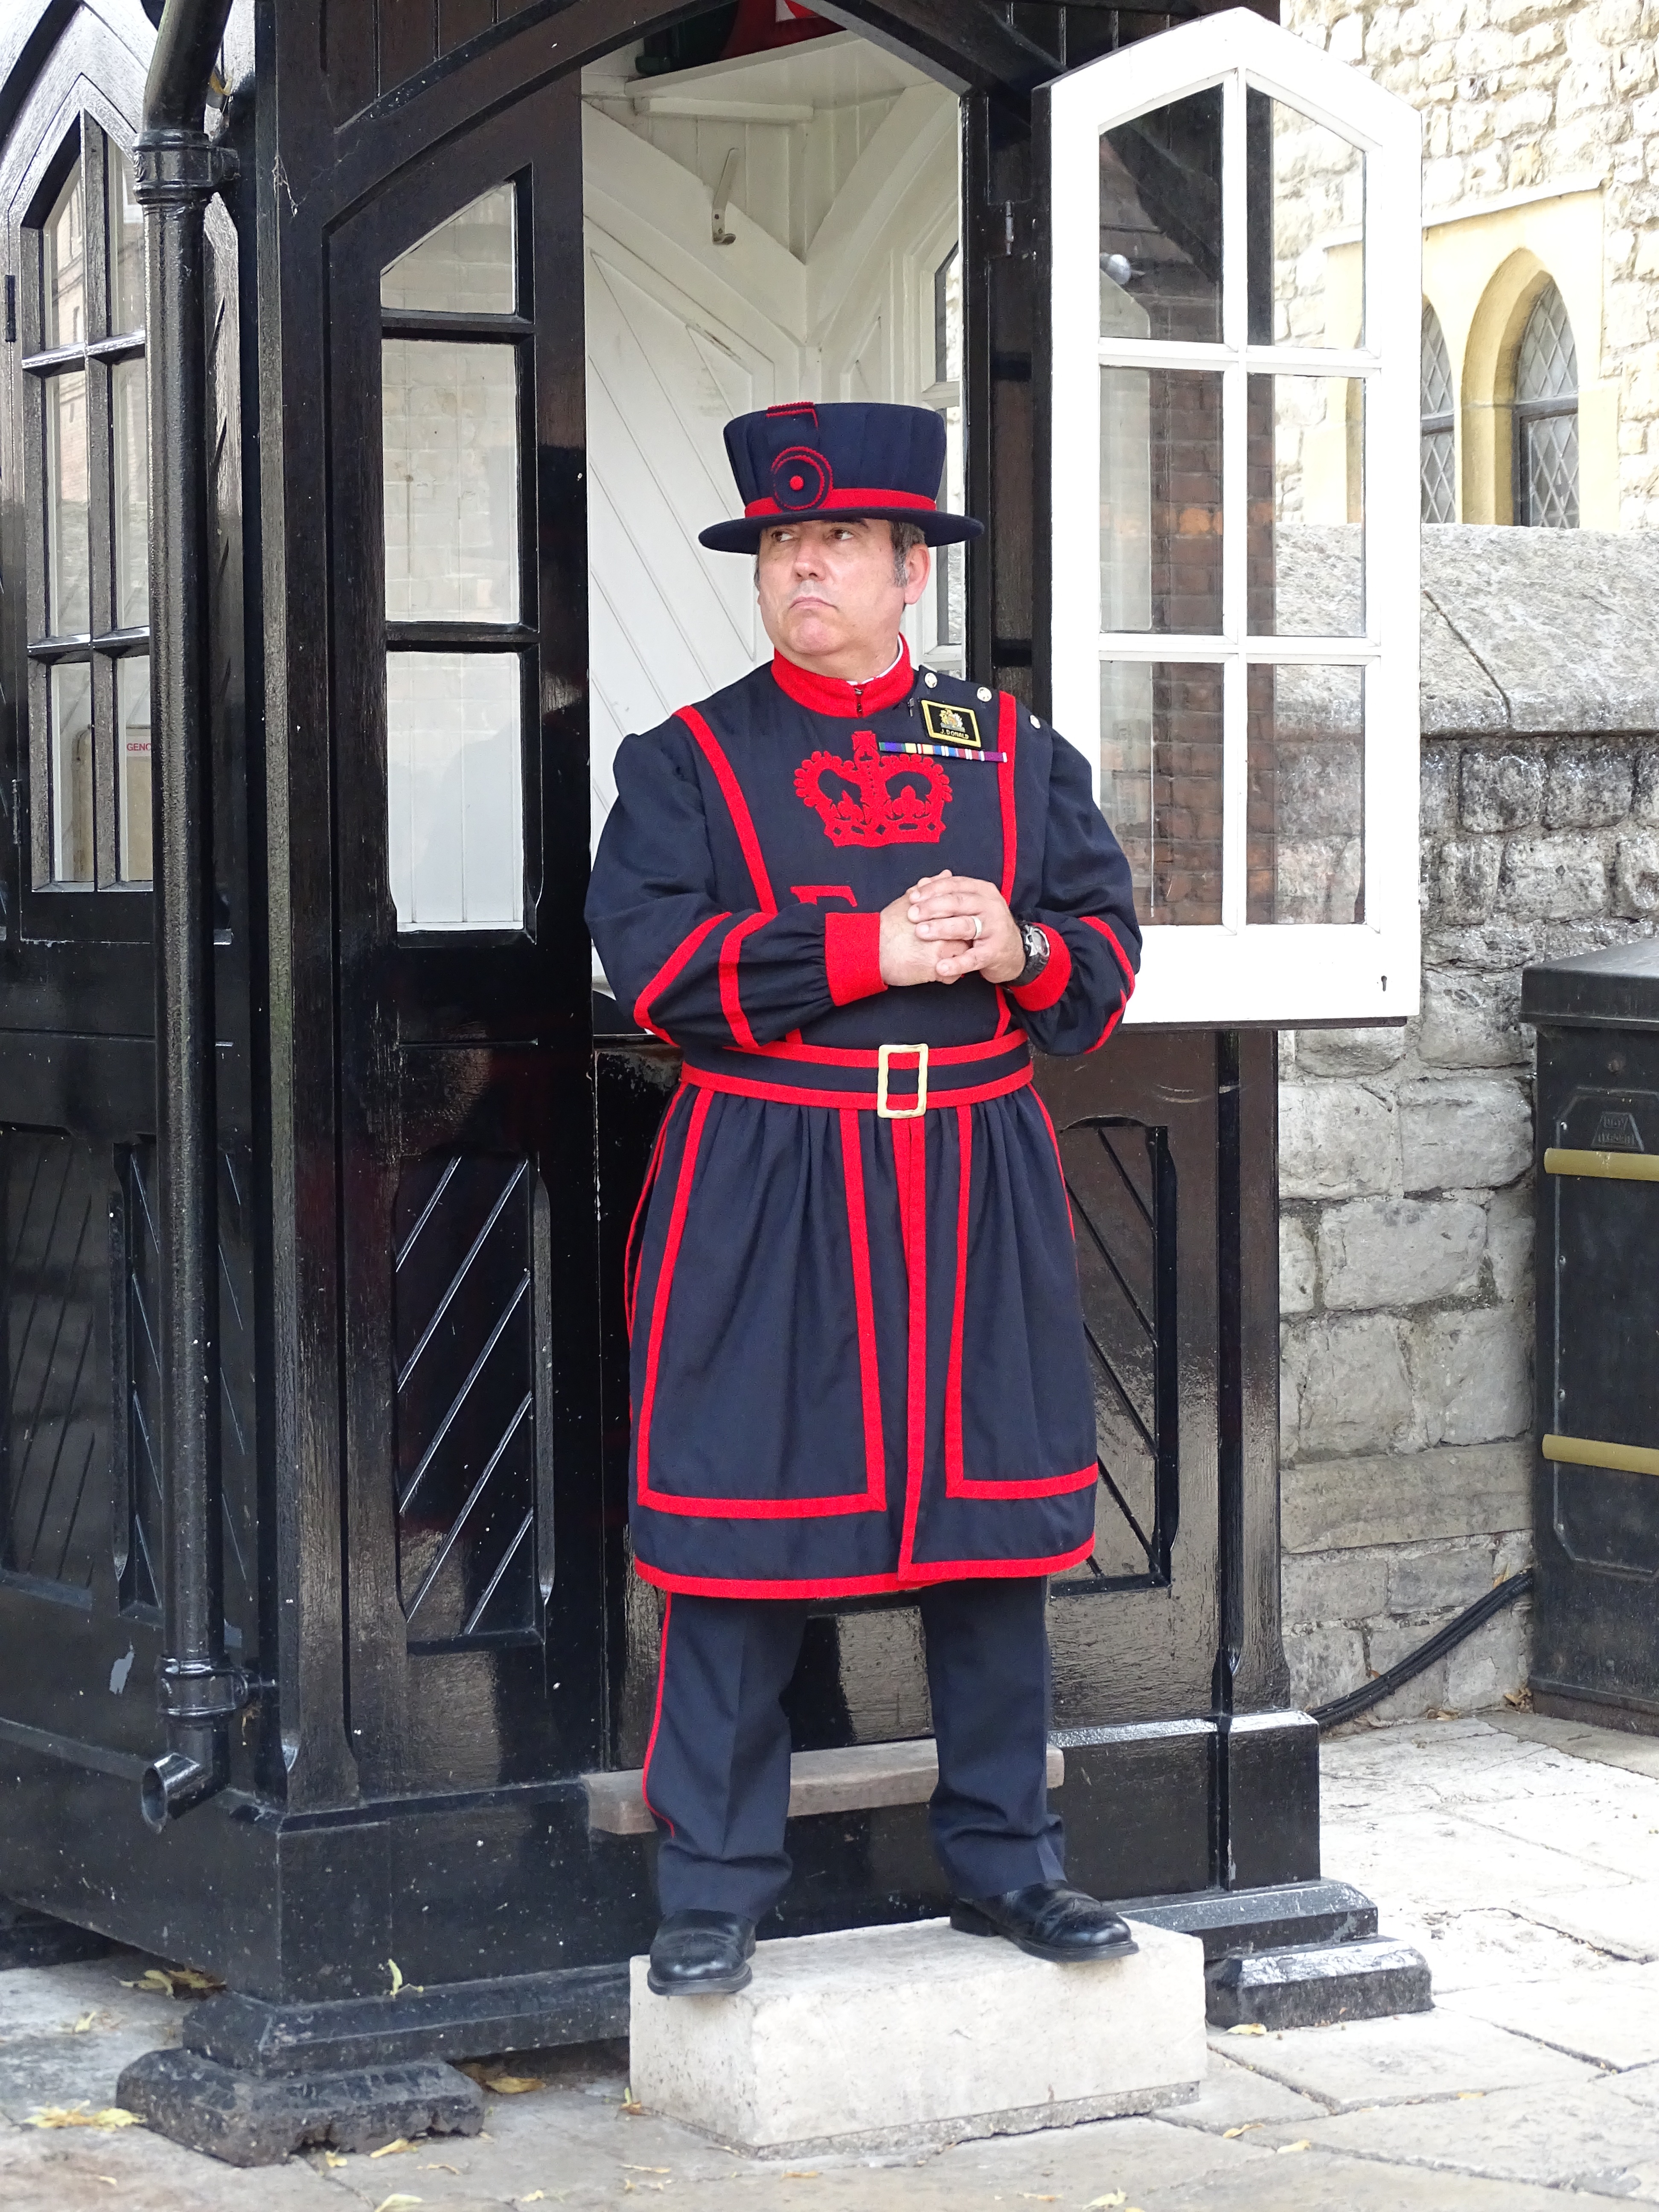
statue, tower, clothing, uk, england, london, costume, guard